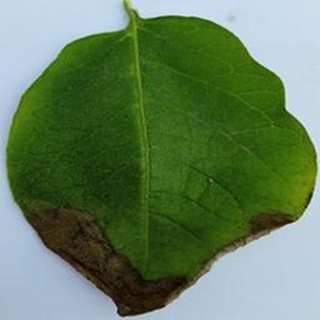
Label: potato_late_blight